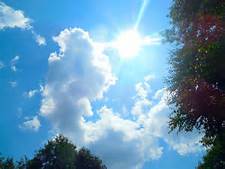
Weather: sun or clear